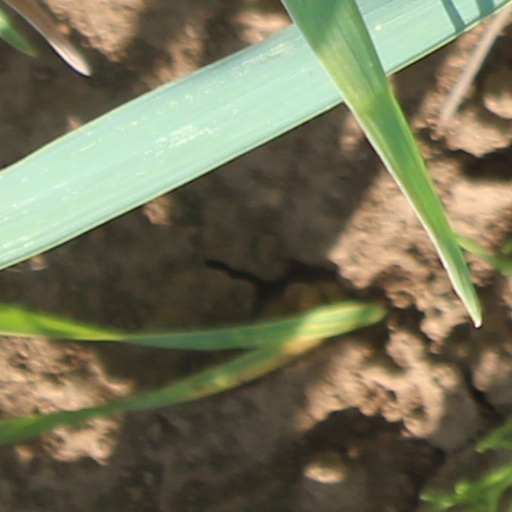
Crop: wheat